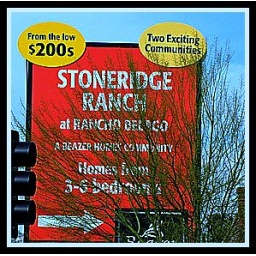
Sorry abou the trees in the way of the Photo. Could not cross the street at the time.